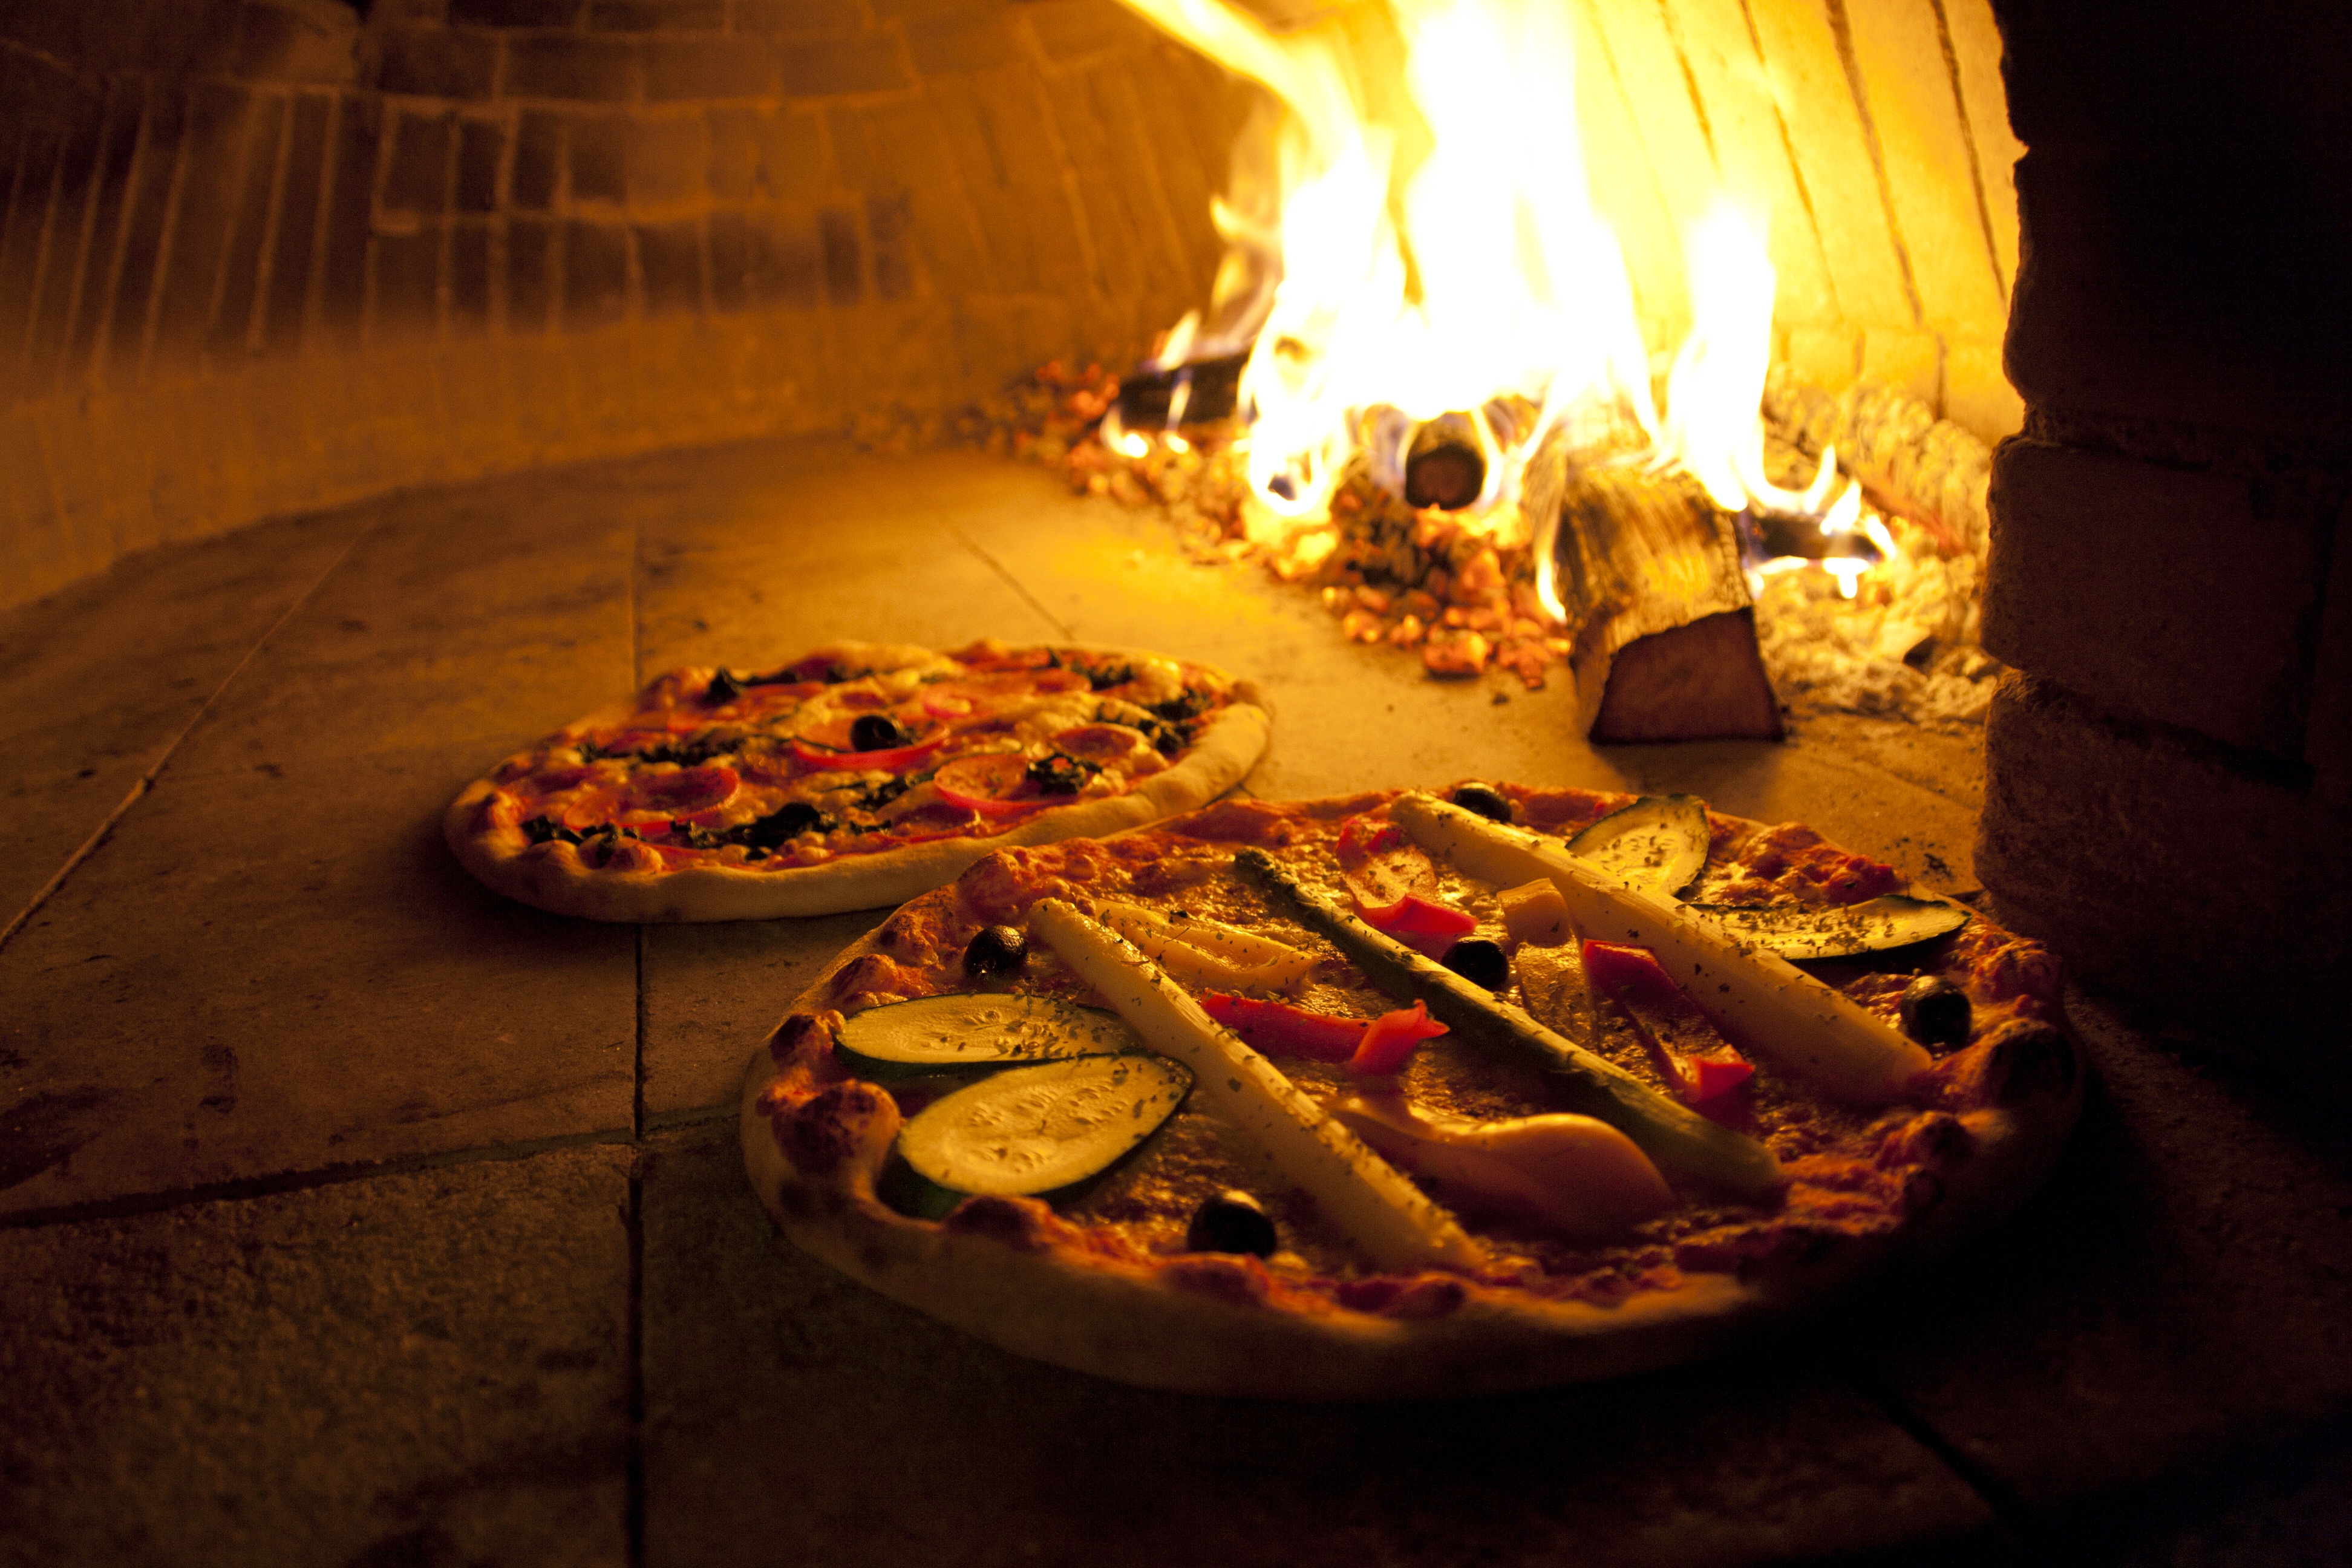
wood, dish, food, fire, eat, delicious, heat, dough, pizza, salami, vegetables, oven, zucchini, asparagus, olive, wood burning stove